Farleigh Hungerford Castle

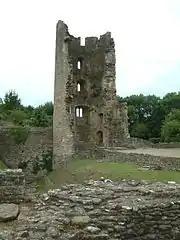
The moat (l) and south-east tower (r), the latter showing the remains of the five original floors of the building

Sir Walter Hungerford died in 1516, leaving Farleigh Hungerford Castle to his son, Sir Edward. Edward was a successful member of Henry VIII's court and died in 1522, leaving the castle to his second wife, Agnes Hungerford, Lady Hungerford. After Edward's death, however, it emerged that Agnes had been responsible for the murder of her former, first husband, John Cotell: two of her servants had strangled him at Farleigh Hungerford Castle, before burning his body in the castle oven to destroy any evidence. Agnes appears to have been motivated by a desire for the wealth that would follow her second marriage to Sir Edward, but in 1523 Agnes and the two servants were hanged for murder in London.